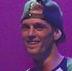
Age: 26